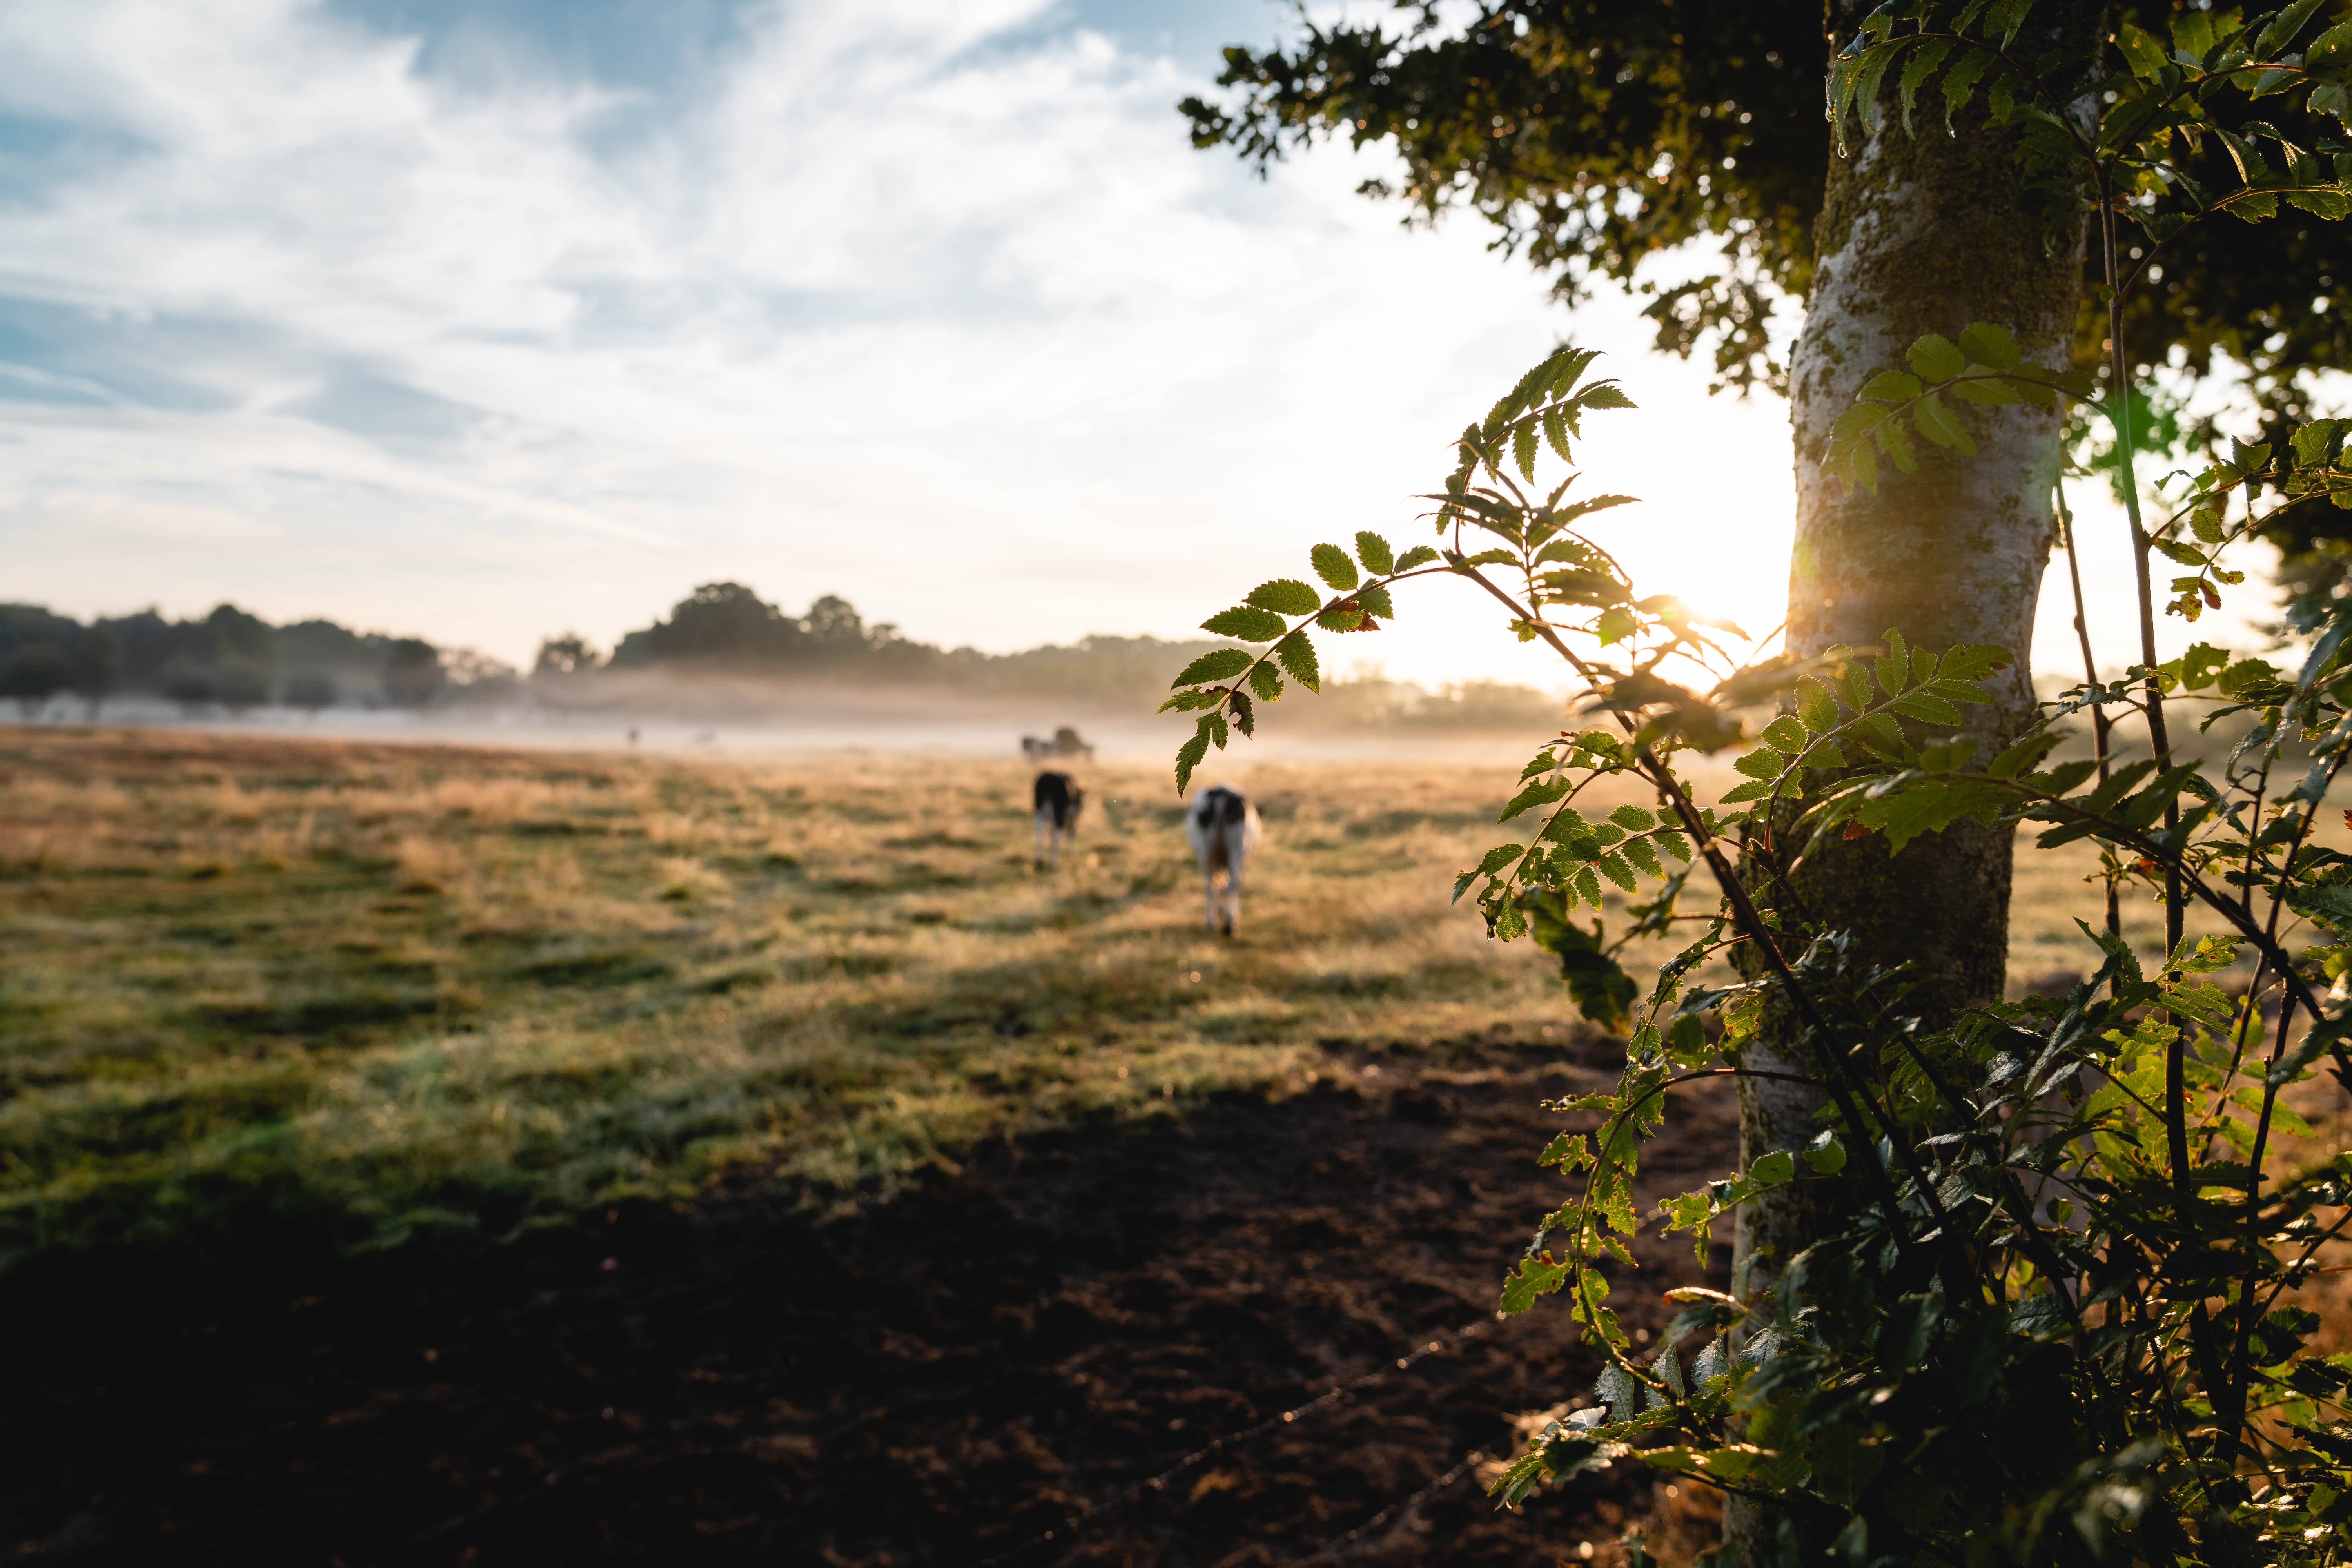
nature, sky, natural landscape, tree, atmospheric phenomenon, morning, natural environment, grass, cloud, sunlight, landscape, sunrise, woody plant, evening, wildlife, rural area, pasture, plant, soil, plain, horizon, field, forest, river, sunset, grassland, meadow, sea, lake, coast, road, hill, savanna, dawn